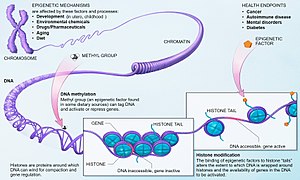
Epigenetik
Nogle epigenetiske mekanismer
"Epigenetik er den del af genetikken som omhandler arvelige men reversible forandringer i genudtryk eller fænotype, som er uafhængig af forandringer i DNA-sekvensen. Prefikset epi- kommer af græsk επί hvilket betyder ""ved siden af"", og henviser til at forandringerne sker udenfor selve DNA-sekvensen.